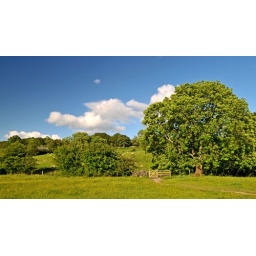
A field we passed through every morning walking the dogs while on a holiday at Hawshead in the Lakes.